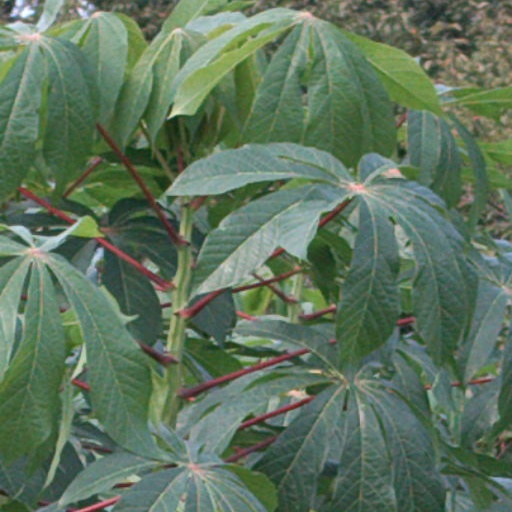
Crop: cassava